Ajayan Vinu

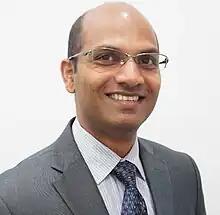
Vinu in 2016

Ajayan Vinu is a material scientist. He is currently the Global Innovation Chair Professor for Advanced Nanomaterials and the director of Global Innovative Centre for Advanced Nanomaterials (GICAN), The University of Newcastle since October 2017 which houses more than 60 researchers including PhD students and staff. Before moving to the University of Newcastle, he was a professor of Nanomaterials at the University of South Australia from 2015-2017. and also worked at the University of Queensland as a Professor and ARC Future Fellow from 2011-2015. He is well known in the field of mesoporous carbon nitride and was the first one to introduce porosity in carbon nitride materials which find applications in different areas of research including catalysis, energy storage and conversion and carbon dioxide capture, and photocatalytic water splitting for hydrogen generation.